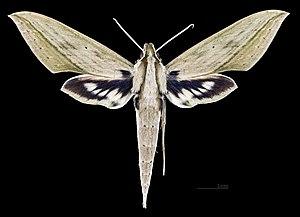
Xylophanes anubus est une espèce de lépidoptères de la famille des Sphingidae, de la sous-famille des Macroglossinae, tribu des Macroglossini, sous-tribu des Choerocampina. C'est l'espèce type pour le genre.